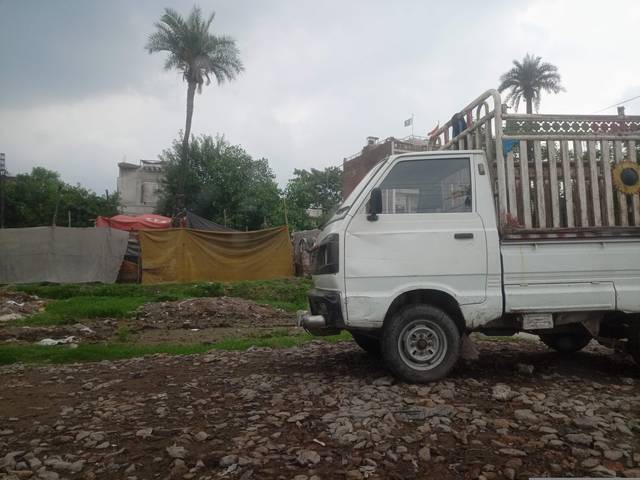
Region: Pakistan
Coordinates: 31.608, 74.282